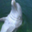
Label: dolphin